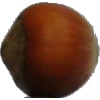
Label: nut_forest